Pre-Raphaelite Brotherhood

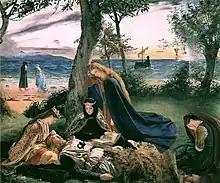
James Archer, "The Death of King Arthur",

Pre-Raphaelitism had a significant impact in Scotland and on Scottish artists. The figure in Scottish art most associated with the Pre-Raphaelites was the Aberdeen-born William Dyce (1806–1864). Dyce befriended the young Pre-Raphaelites in London and introduced their work to Ruskin. His later work was Pre-Raphaelite in its spirituality, as can be seen in his "The Man of Sorrows" and "David in the Wilderness" (both 1860), which contain a Pre-Raphaelite attention to detail. Joseph Noel Paton (1821–1901) studied at the Royal Academy schools in London, where he became a friend of Millais and he subsequently followed him into Pre-Raphaelitism, producing pictures that stressed detail and melodrama such as "The Bludie Tryst" (1855). His later paintings, like those of Millais, have been criticised for descending into popular sentimentality. Also influenced by Millais was James Archer (1823–1904), whose work includes "Summertime, Gloucestershire" (1860) and who from 1861 began a series of Arthurian-based paintings including "La Morte d'Arthur" and "Sir Lancelot and Queen Guinevere".